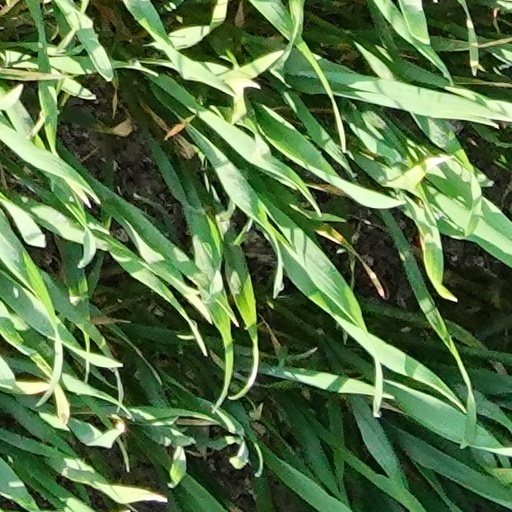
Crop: wheat